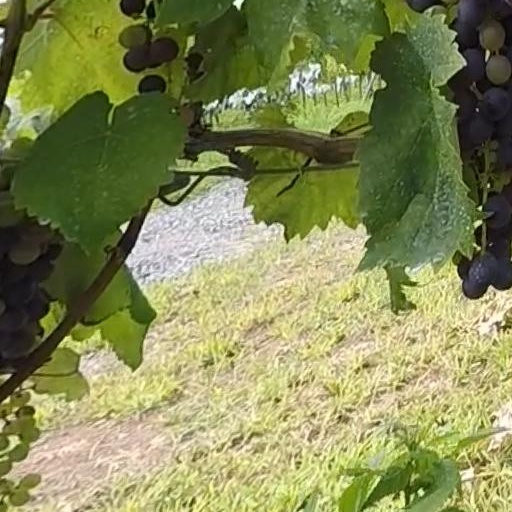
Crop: grape